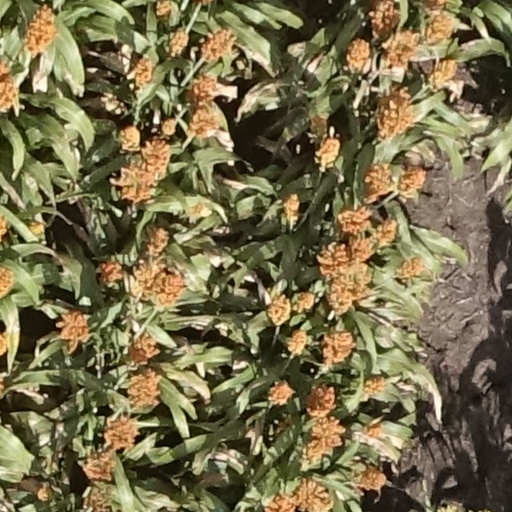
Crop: sorghum